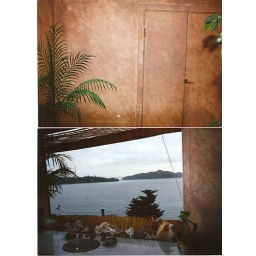
details of painted walls,palm and plants in bath #1